Millennium Gate Museum

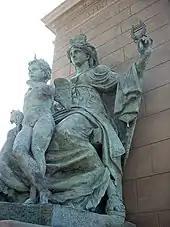
Alexander Stoddart's "Justice"

The Museum houses of gallery space. They are arranged in a series of Savannah double parlors by century, the enfilade created as a result ends at an exedra cloister with a monumental bronze bust of President George Washington.